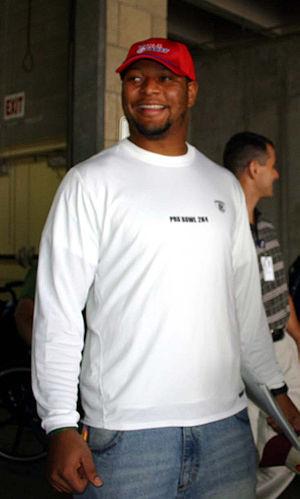
Deuce McAllister, né le 27 décembre 1978 à Lena, est un joueur américain de football américain qui évoluait au poste de running back.